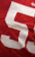
Number: 5